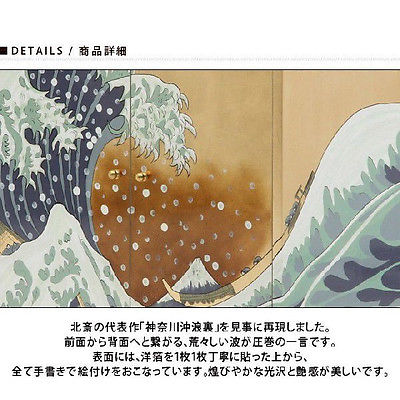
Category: cabinet